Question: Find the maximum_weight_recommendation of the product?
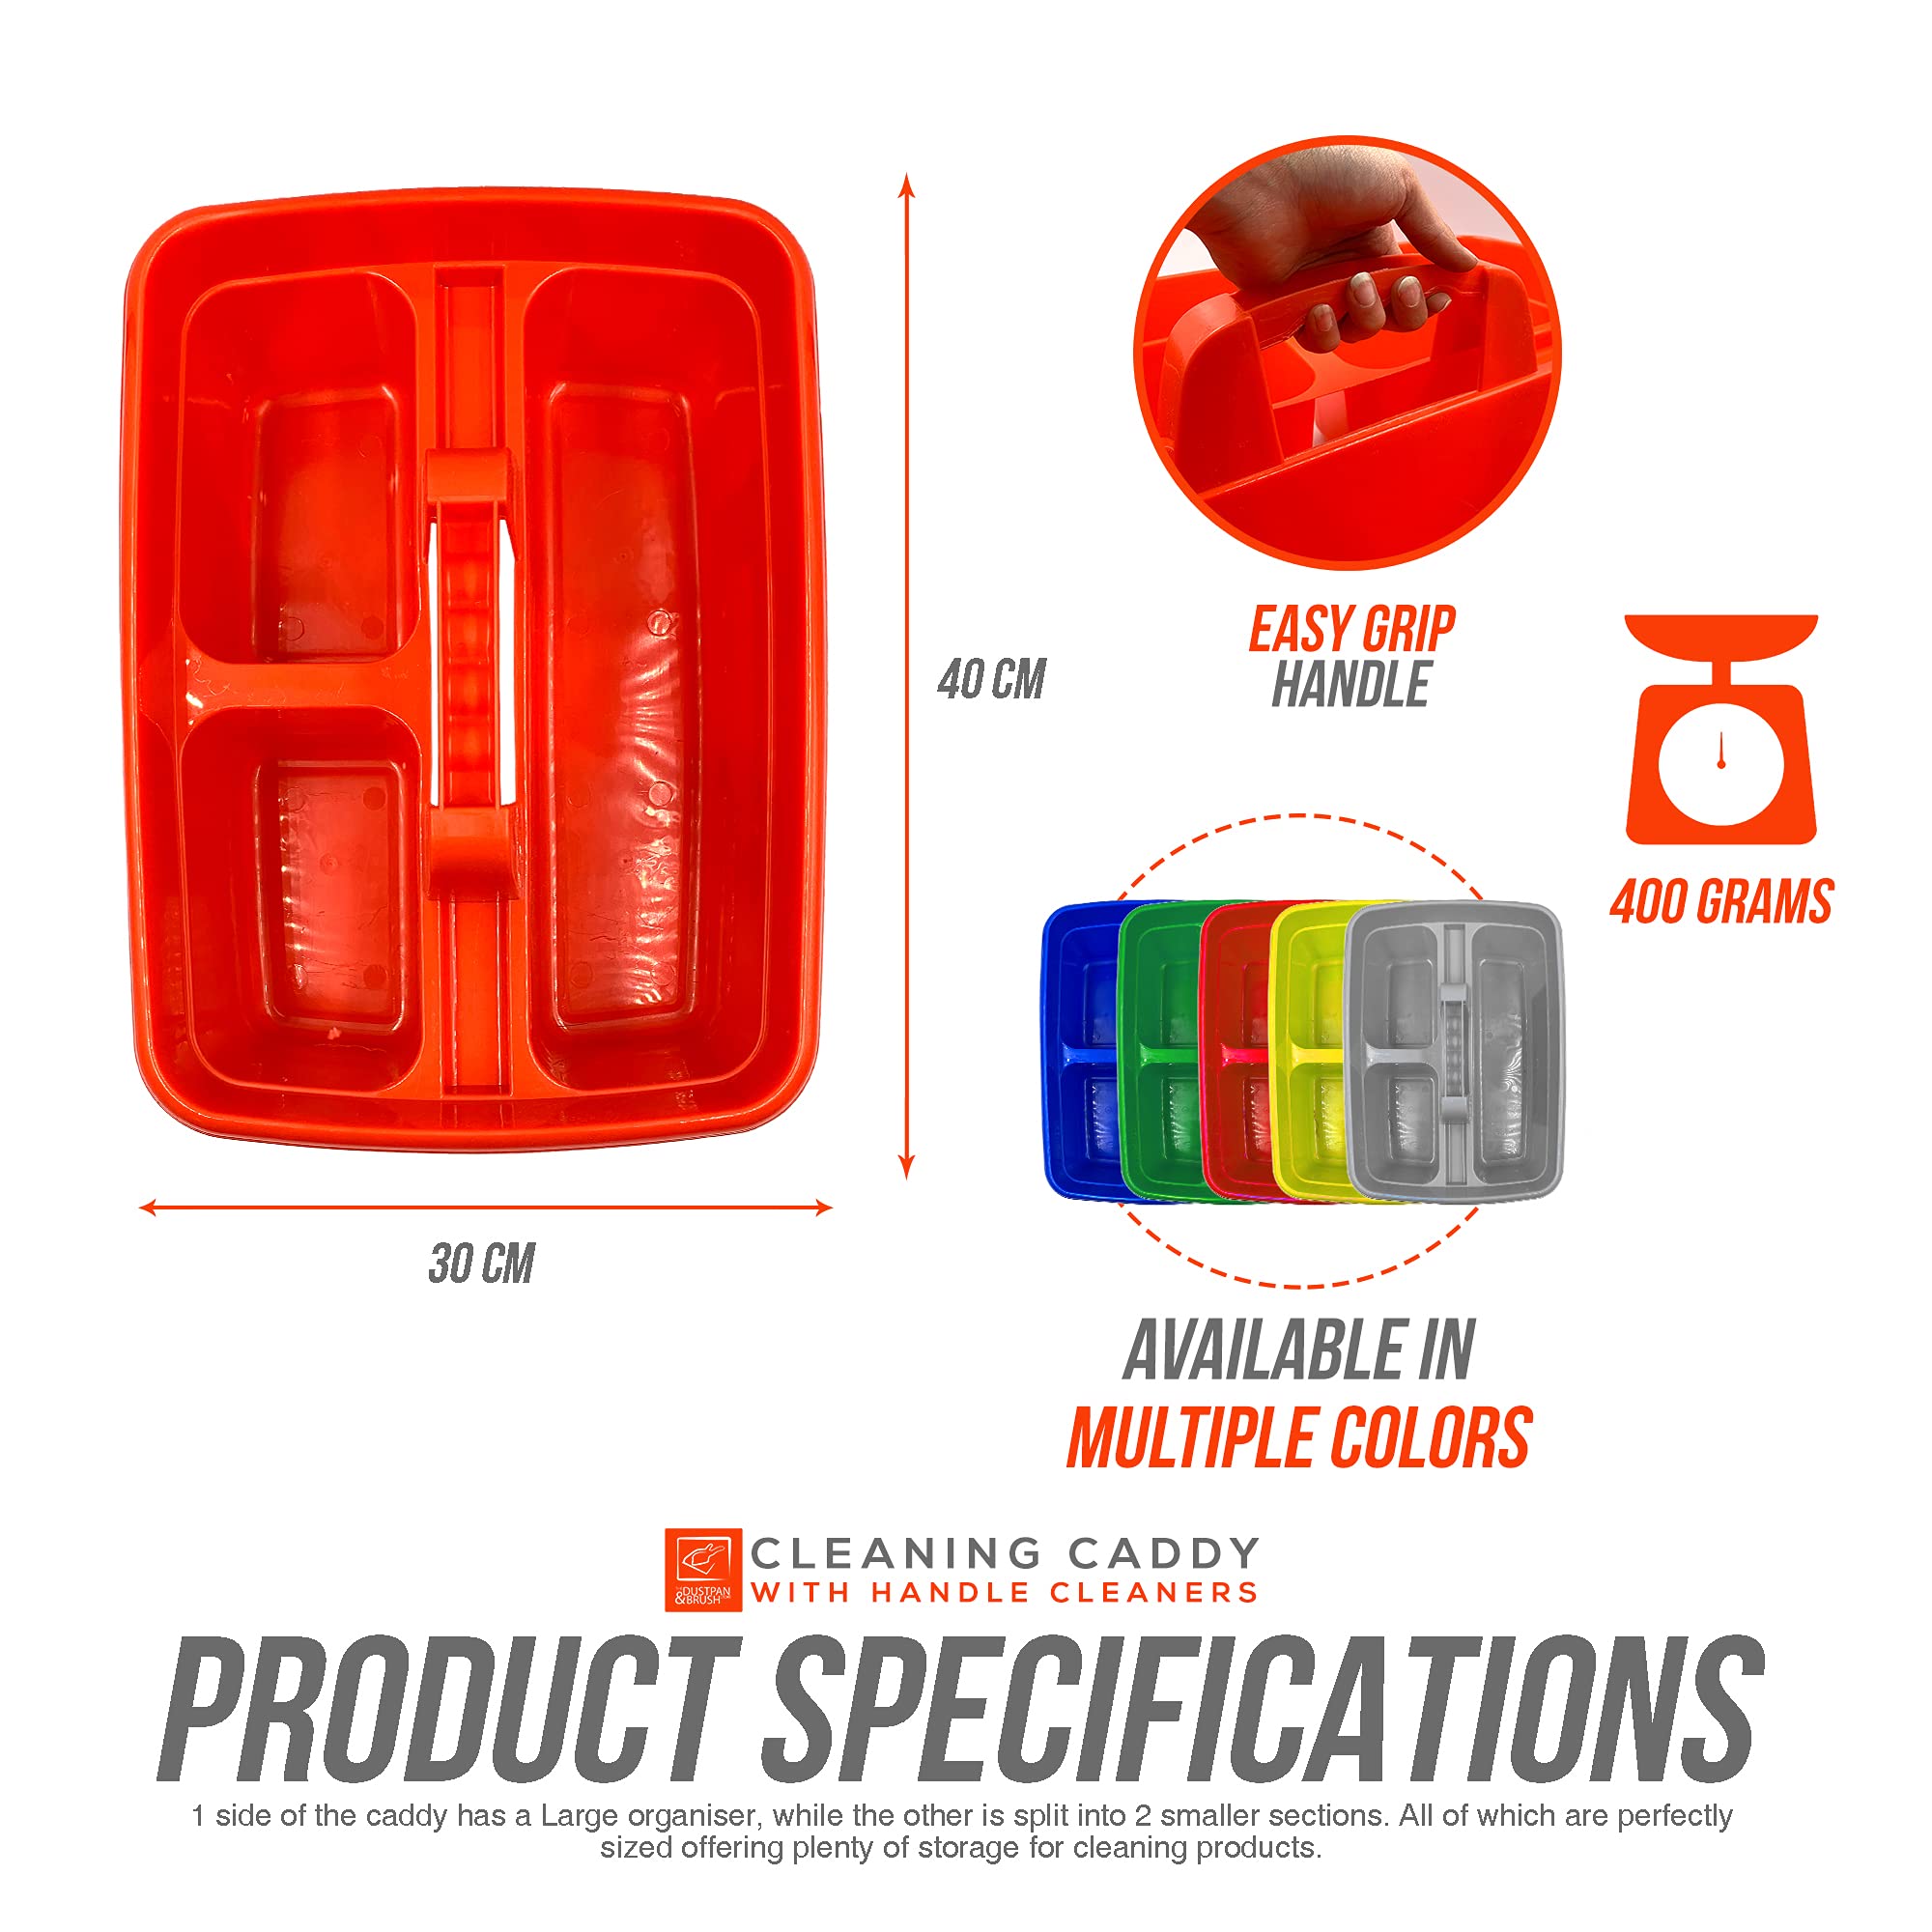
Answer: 400.0 gram